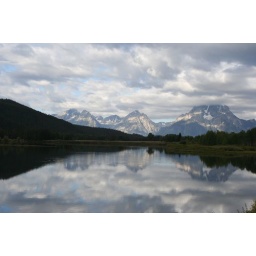
mountain in the clouds